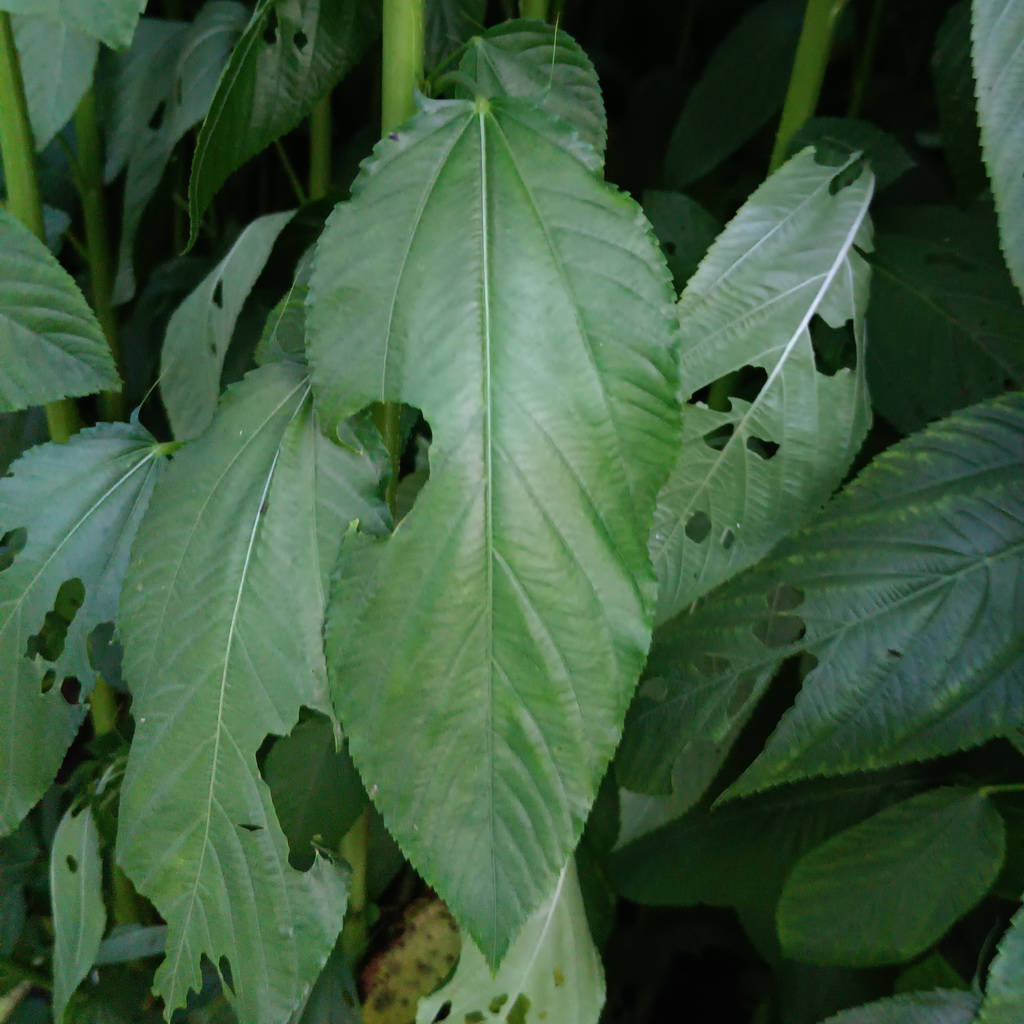
Label: Holed